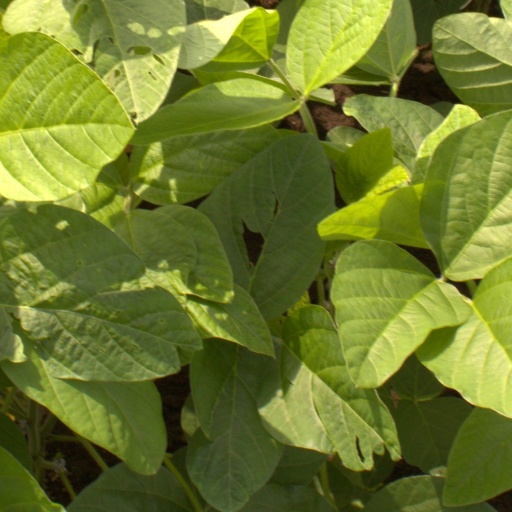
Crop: soybean